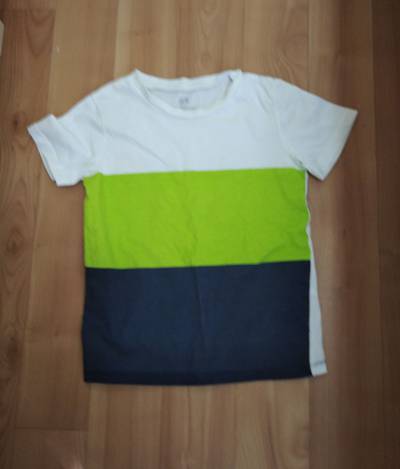
Waste category: clothes